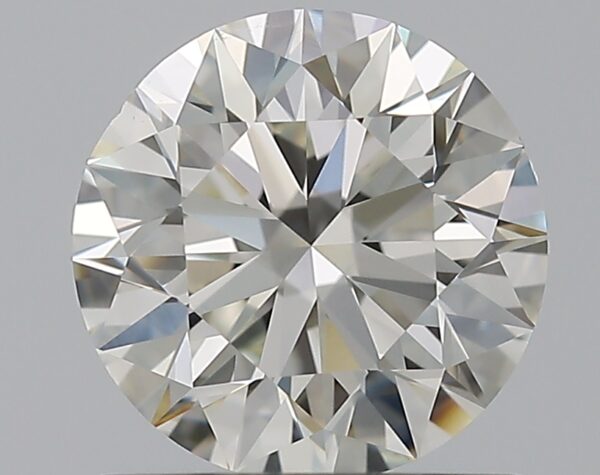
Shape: round
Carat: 1
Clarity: VS1
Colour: I
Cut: EX
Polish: EX
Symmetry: EX
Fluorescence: N
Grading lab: GIA
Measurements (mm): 6.36 x 6.4 x 3.99